Lafayette Park, Detroit

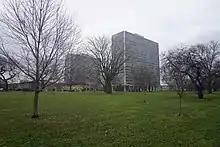
Lafayette Towers, with Lafayette Park in the foreground

In 1959, Greenwald was killed when his plane crashed on approach to New York's LaGuardia Airport. Greenwald had been planning and executing residential projects all over the United States and was on his way to shop a site in Lower Manhattan. His death dealt a significant blow to all developments he sponsored, and it resulted in the firing of half of Mies's staff.